Amoghavarsha

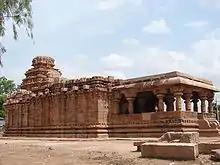
Jaina Narayana temple Pattadakal built by Rashtrakuta Amoghavarsha

Vijayaditya II of the Eastern Chalukya family overthrew Bhima Salki, the ruling Rashtrakuta feudatory at Vengi, took possession of the throne and continued his hostilities against the Rashtrakutas. He captured Sthambha (modern Kammamettu), a Rashtrakuta stronghold. From the Cambay and Sangli plates it is known that Amoghavarsha I overwhelmingly defeated the Vengi Chalukyas and drove them out of their strongholds in the battle of Vingavalli. The Bagumra records mention a "Sea of Chalukyas" invading the Ratta kingdom which Amoghavarsha I successfully defended. After these victories he assumed the title "Veeranarayana".